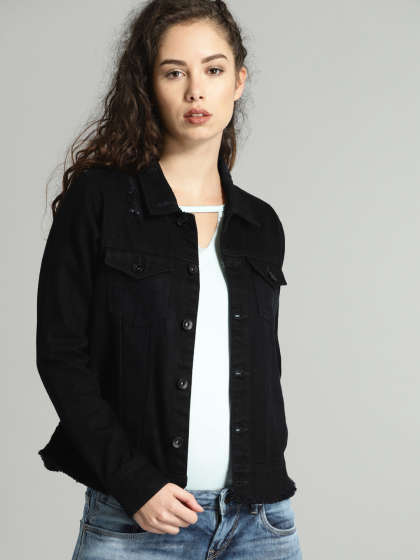
Gender: women